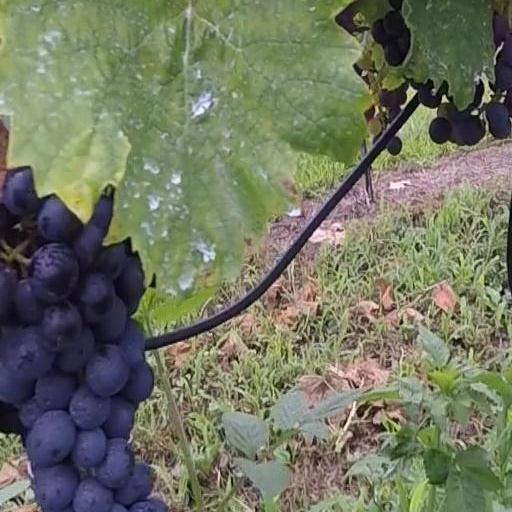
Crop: grape